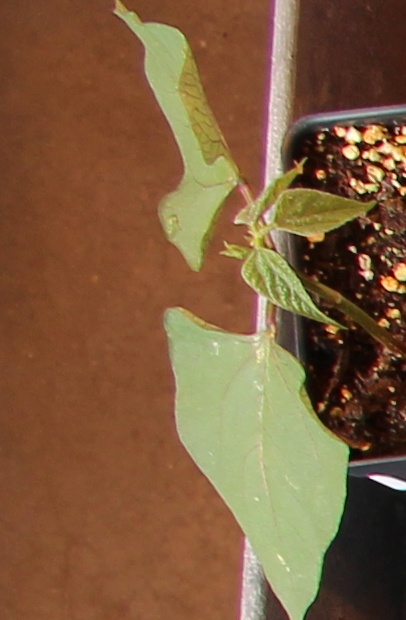
Label: Blackbean